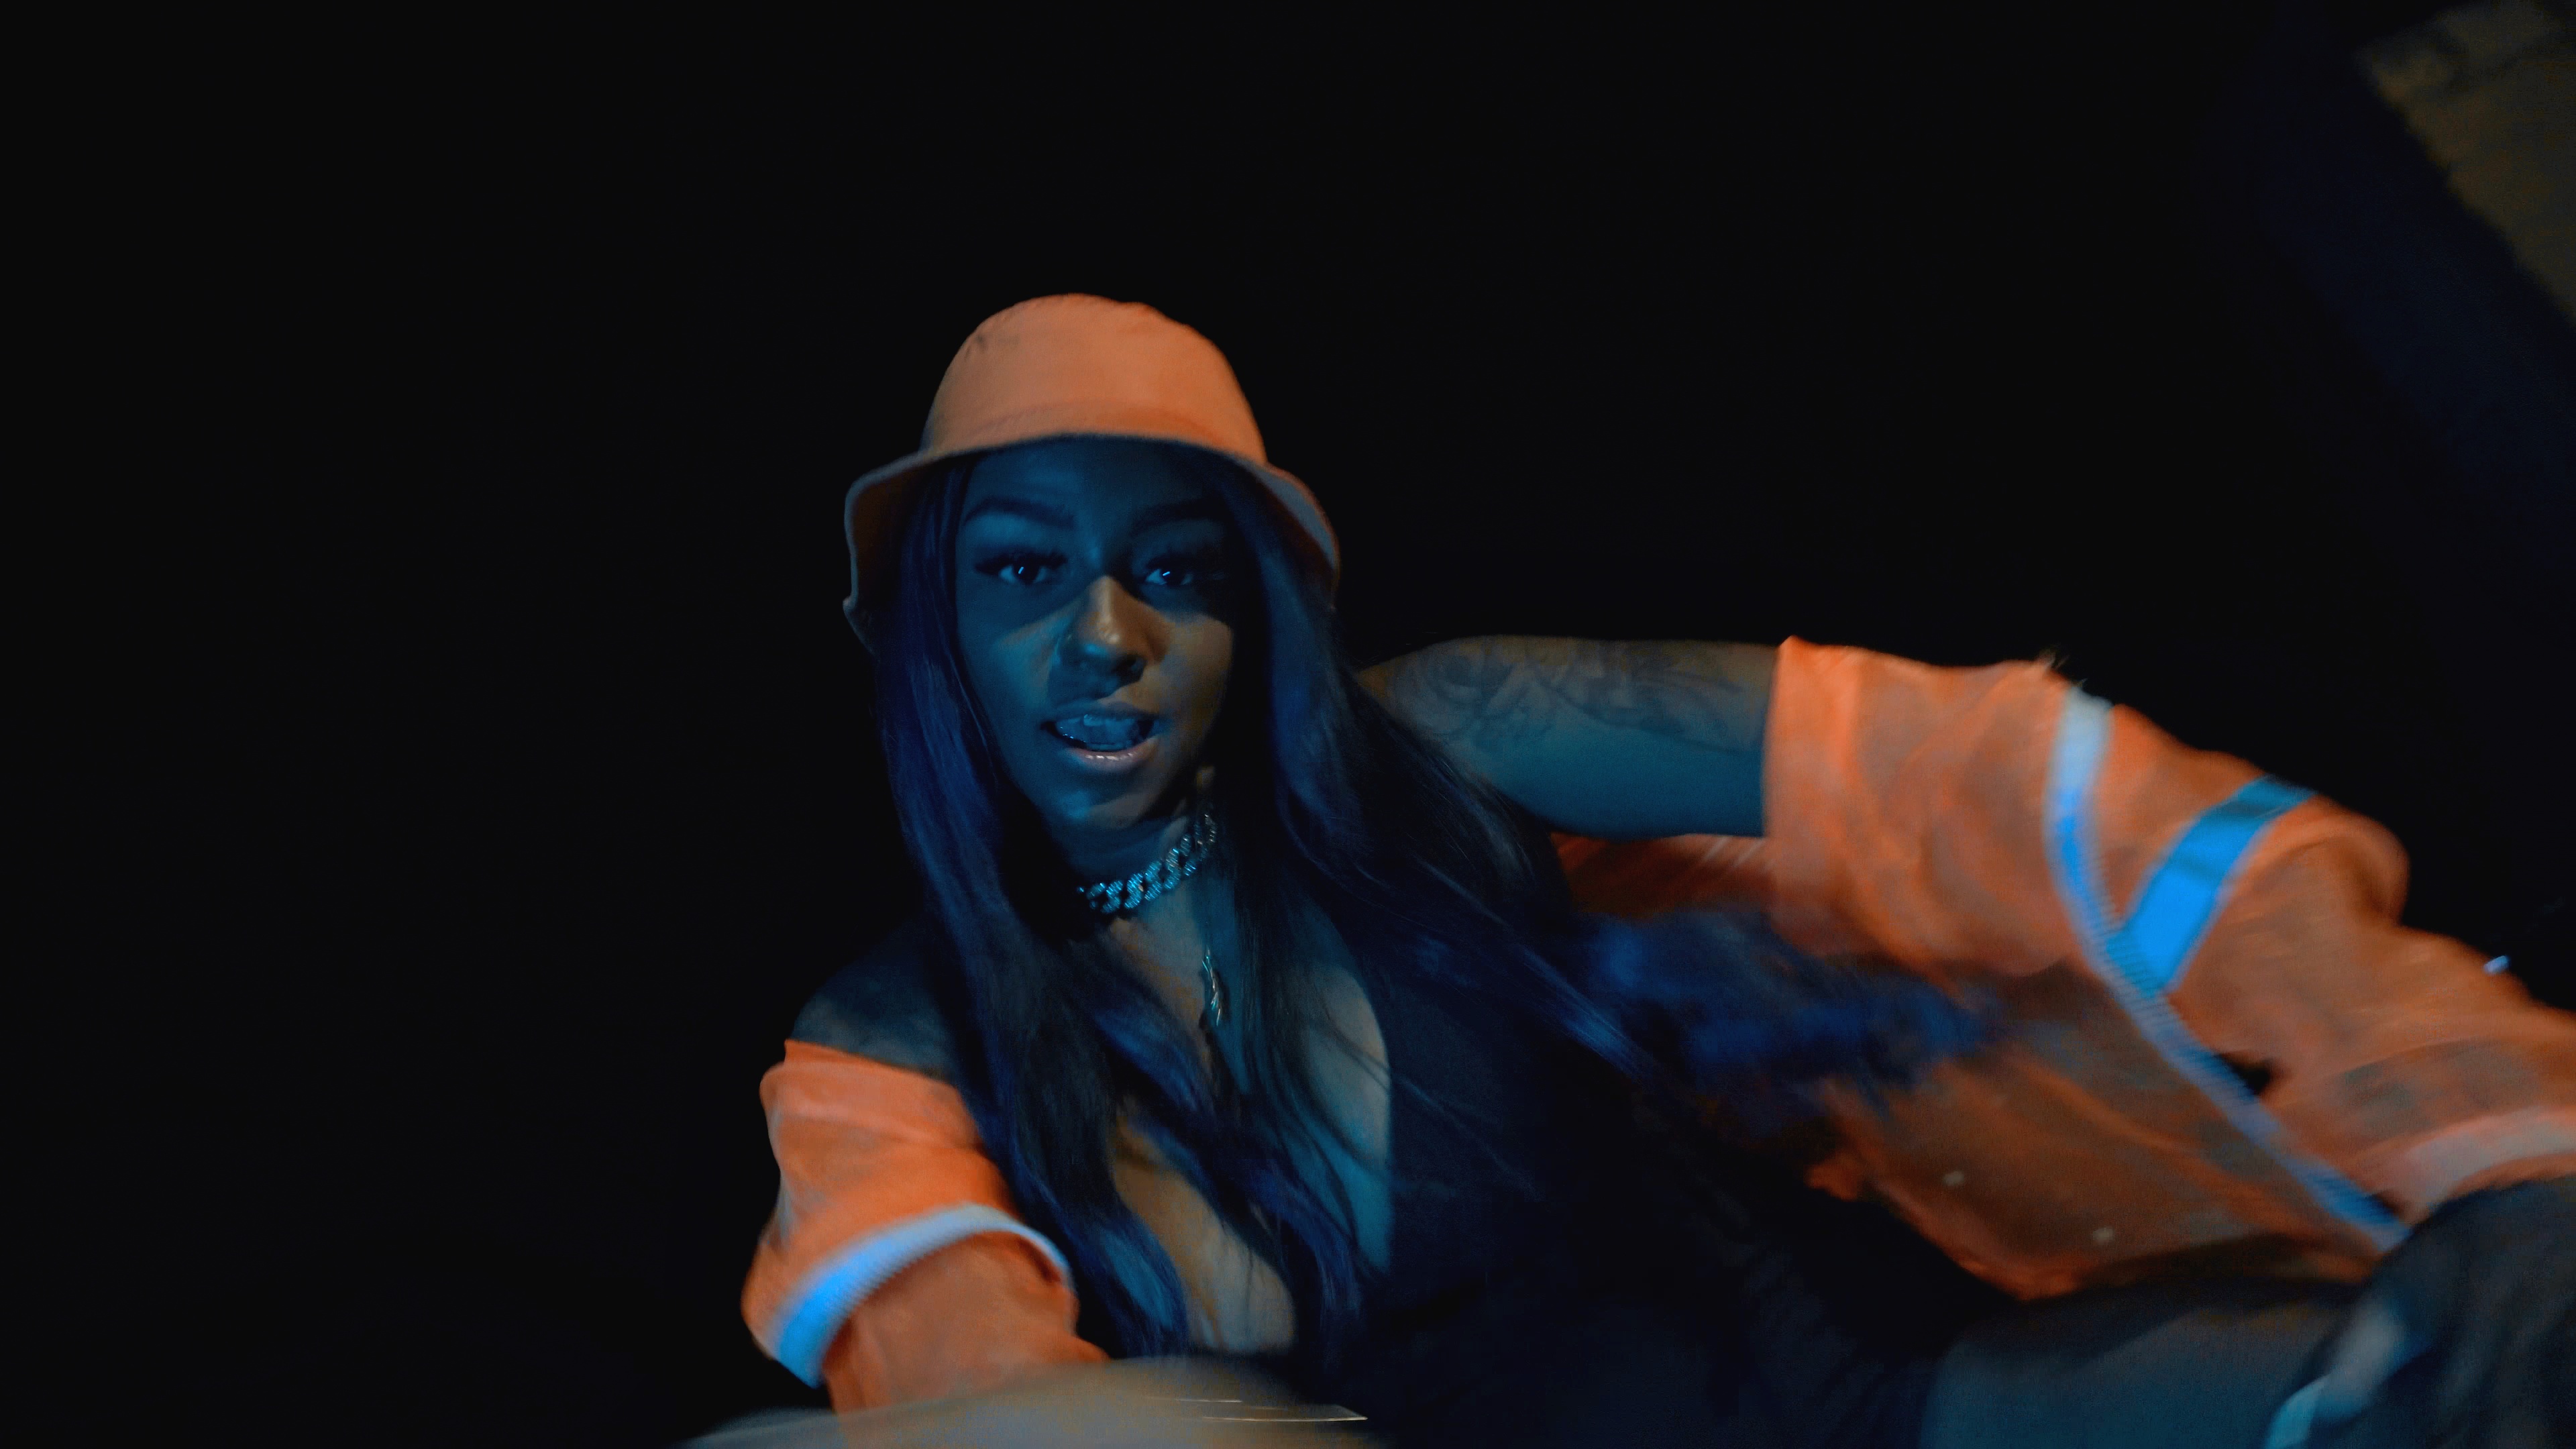
art, entertainment, performing arts, hat, electric blue, event, music artist, music, acting, choreography, sun hat, artist, drama, performance art, darkness, fun, cap, stage, public event, performance, heater, night, scarf, jewellery